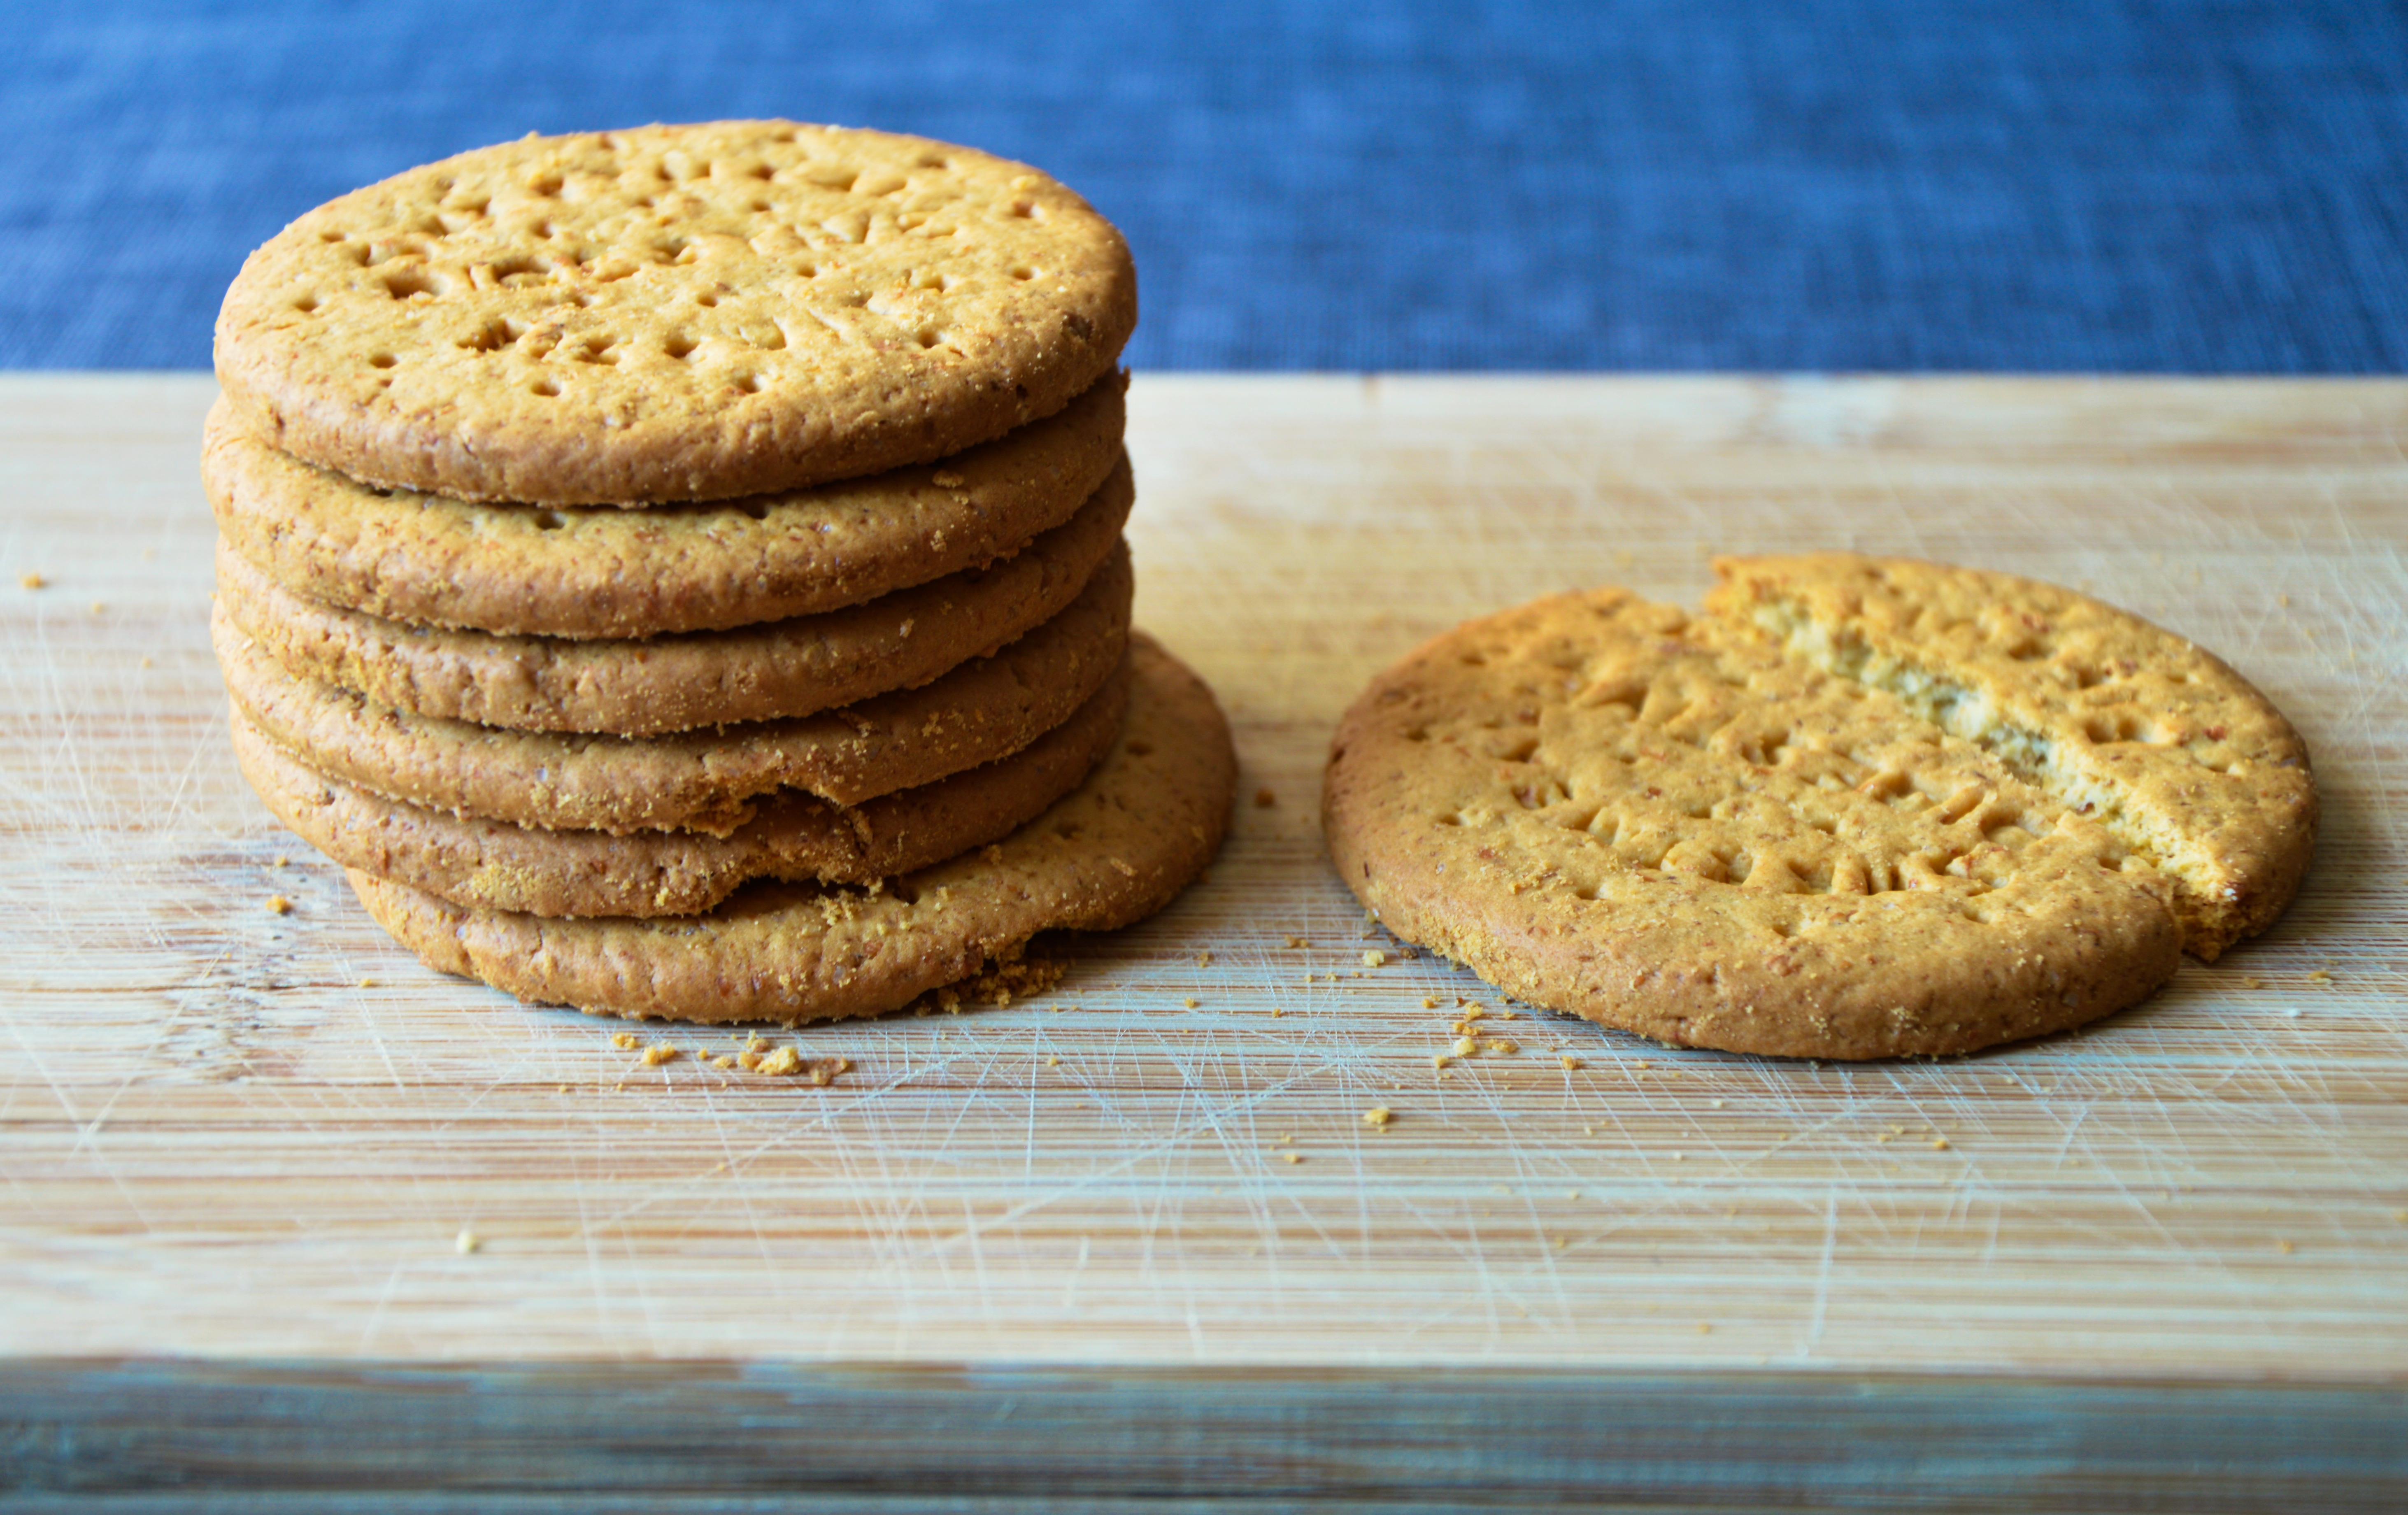
dish, meal, food, produce, breakfast, baking, biscuit, snack, cookie, dessert, cookies, baked goods, flavor, crumbs, digestive, snickerdoodle, grass family, snack food, cookies and crackers, whole grain, peanut butter cookie